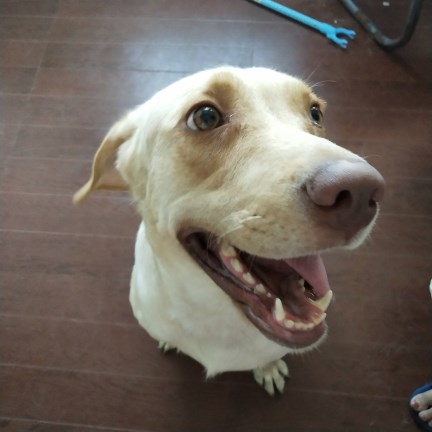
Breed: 3580-n000122-Labrador_retriever